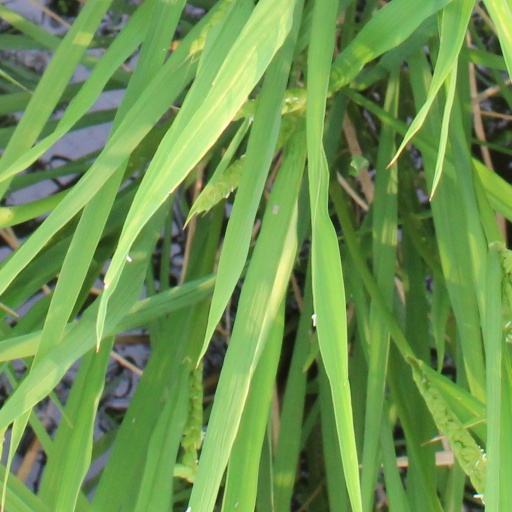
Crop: rice